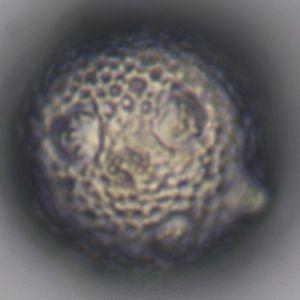
Le Compagnon rouge ou Silène dioïque est une plante herbacée vivace de la famille des Caryophyllacées, tout comme les œillets.